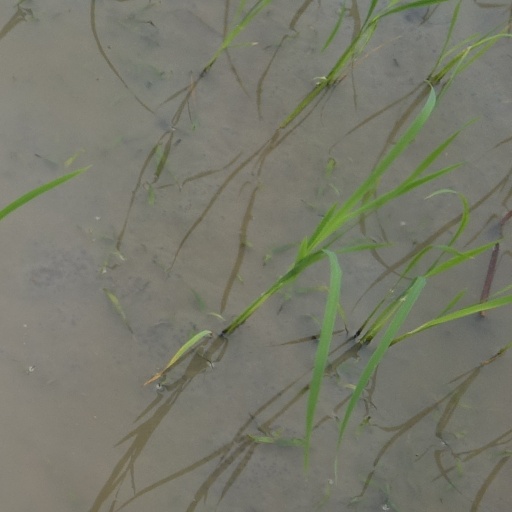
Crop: rice